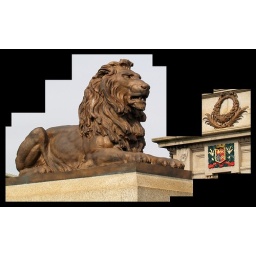
One of the lions guarding the bridge over the River Medway